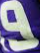
Number: 9